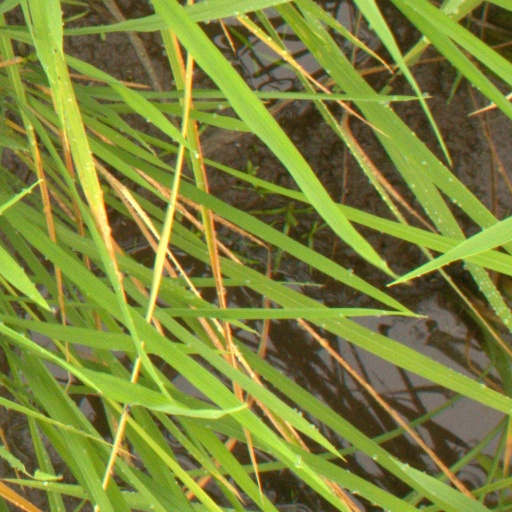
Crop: rice